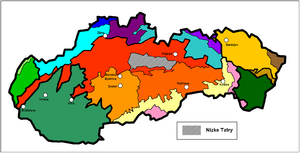
Les Basses Tatras sont une chaîne de montagnes de Slovaquie. Elle est située au sud des Hautes Tatras.